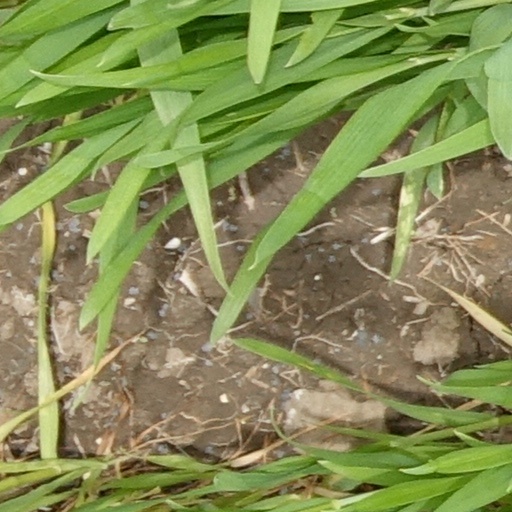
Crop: wheat